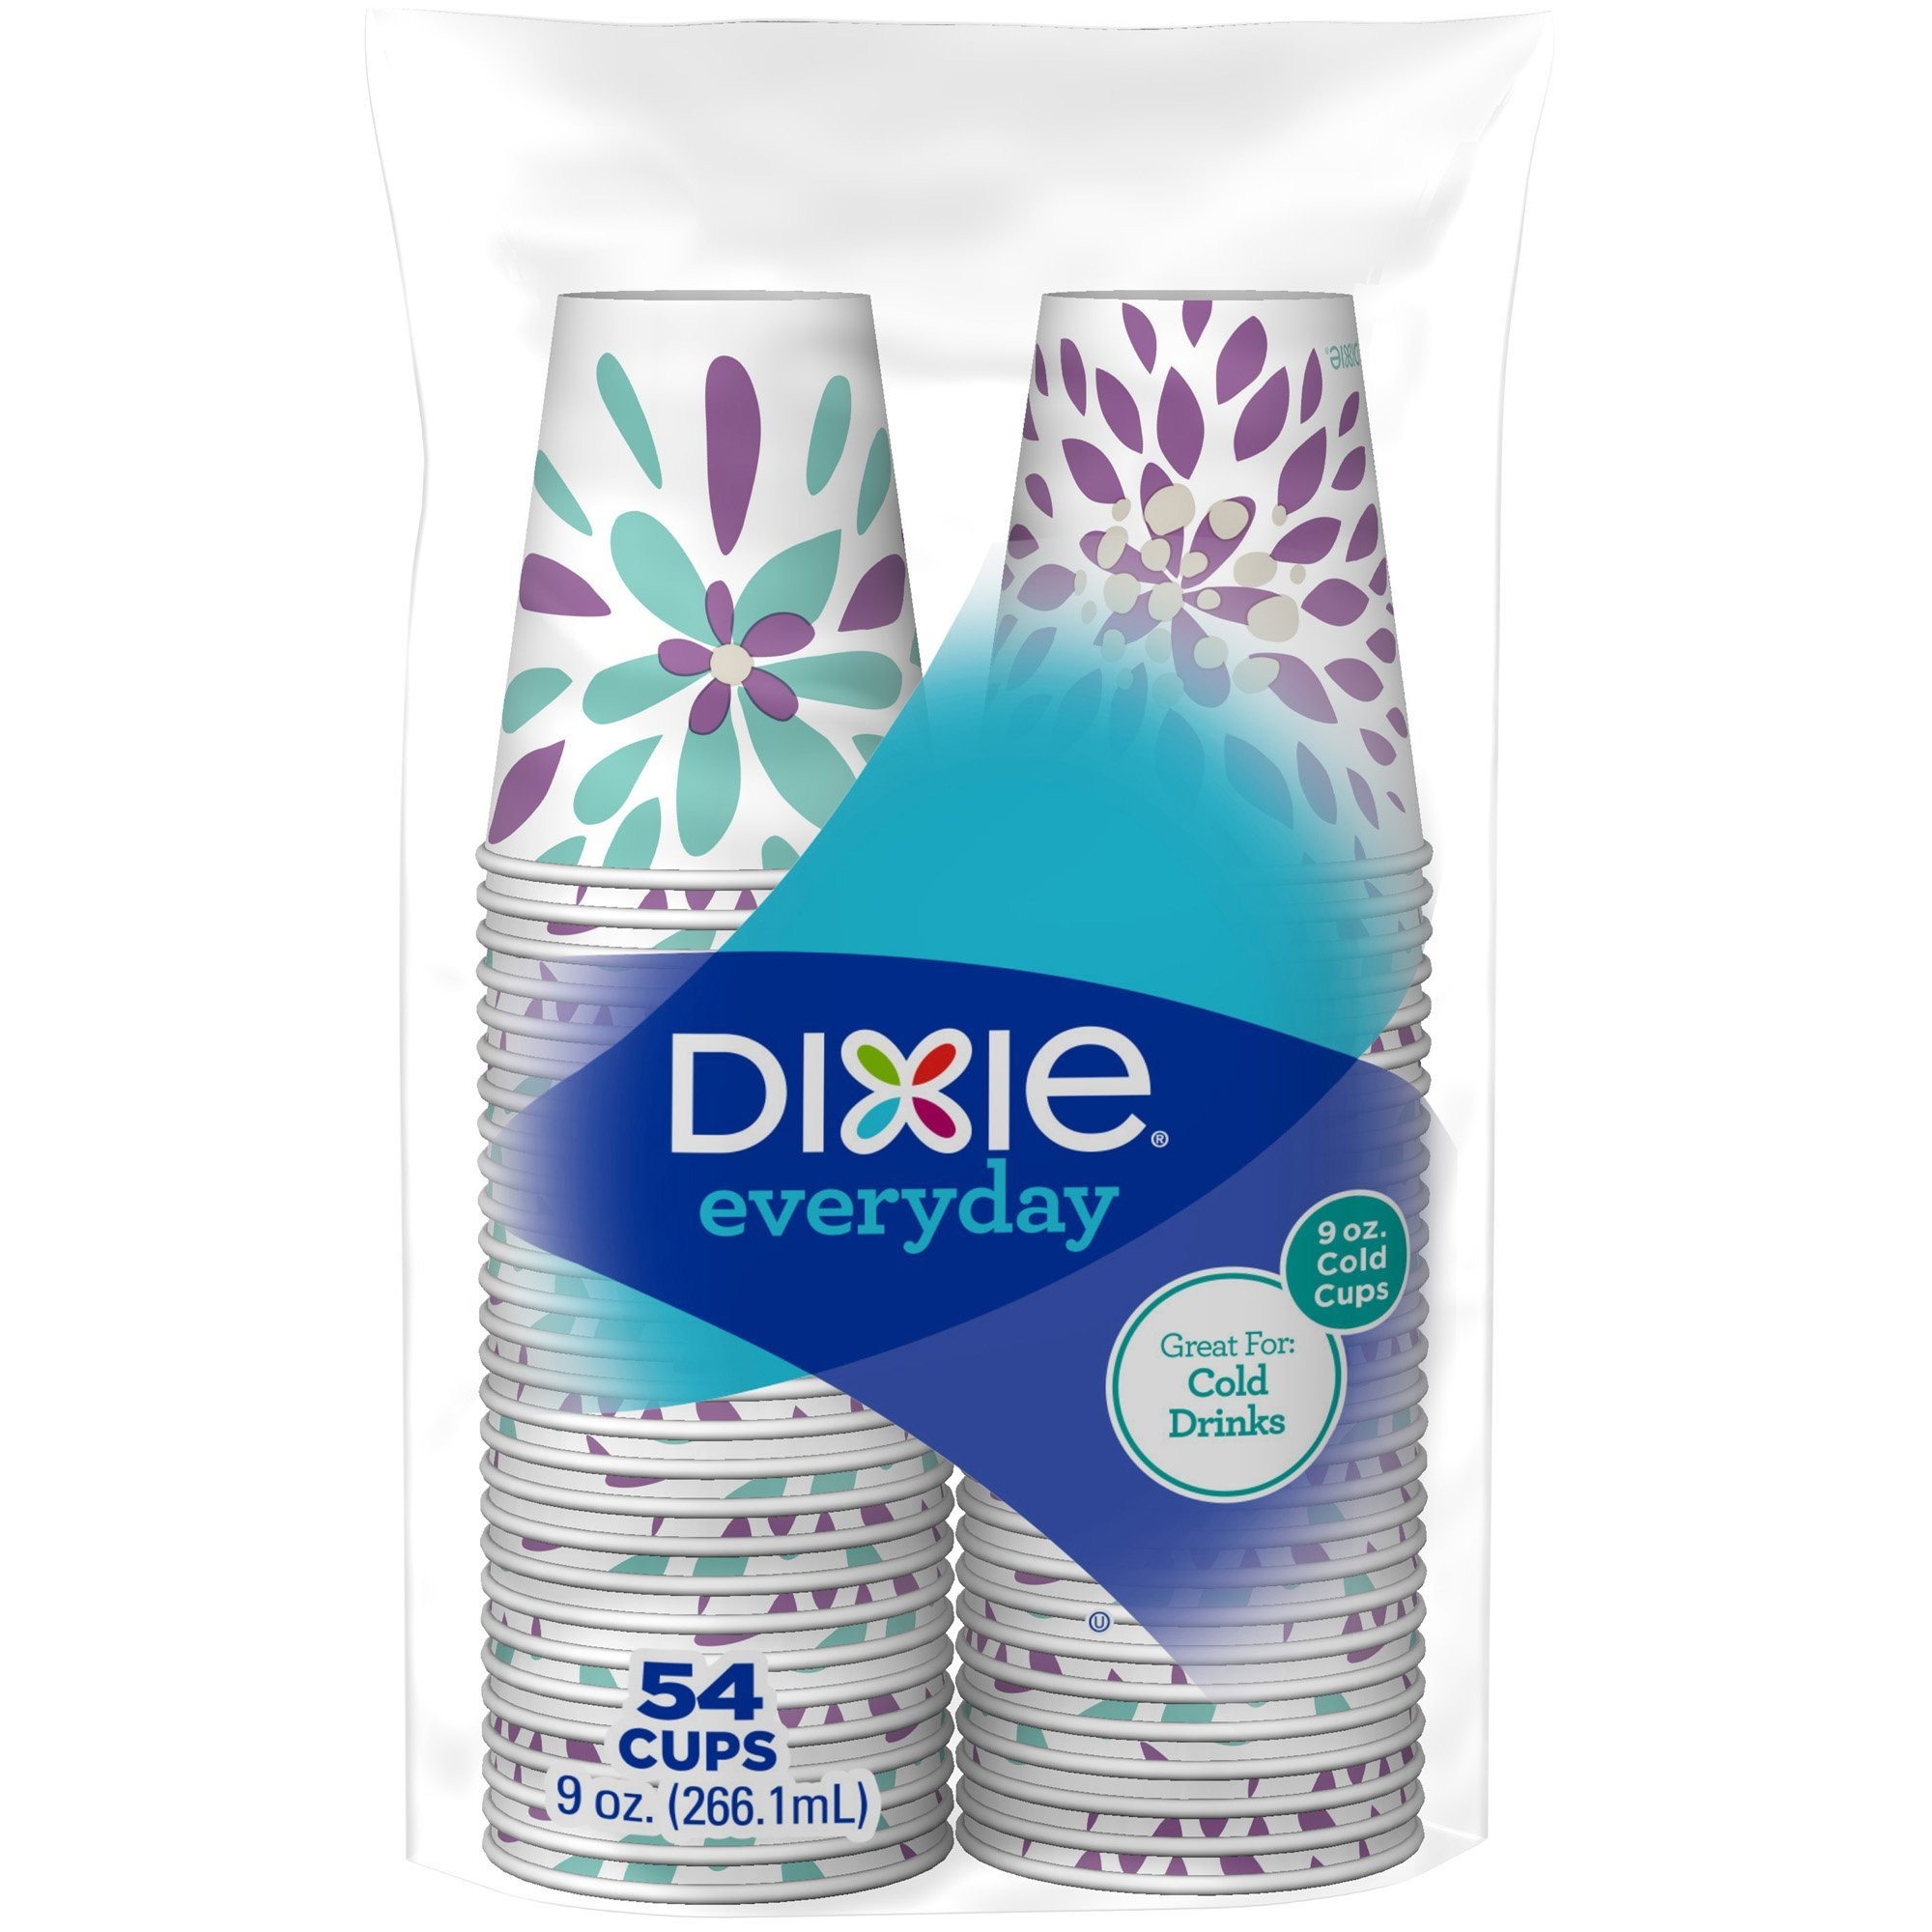
Item Name: Dixie Everyday Paper Cups, Printed Disposable Cups, 54 Count
Bullet Point 1: 54 paper cups, 9 ounces; Designs may vary
Bullet Point 2: Microwavable, cut resistant, with Soak Proof Shield
Bullet Point 3: Great for use as a bath cup or for taking medications
Bullet Point 4: Recyclable (facility must accept food-contaminated paper and plastic waste)
Bullet Point 5: Try our other Dixie products, like Dixie Everyday paper plates!
Bullet Point 6: 54 Cups, 9oz - (266.1mL)
Value: 54.0
Unit: Count

Price: 6.47